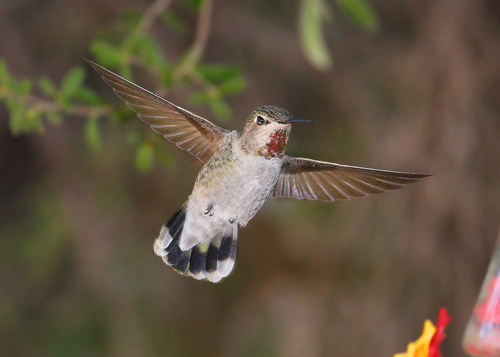
this little bird has a wing span the size of its body, black stripes on its fail feathers, a red chin and a brown body.
this bird is brown and black in color with a very skinny beak and white eye ring.
a small flying bird with a grey under belly, a long wings, and a short bill.
this red throated bird is mostly gray all over except for the black under retrices.
the small bird has long brown wings, a grey belly and breast, and a red neck.
a small brown bird with a distinctive red spot on its throat.
a tiny bird with a red throat and pointed thin beak.
this bird has wings that are brown and has a white belly
this bird has wings that are brown and has a white belly
this bird is small in size, has a white belly, and a long needle bill.
Species: Anna Hummingbird